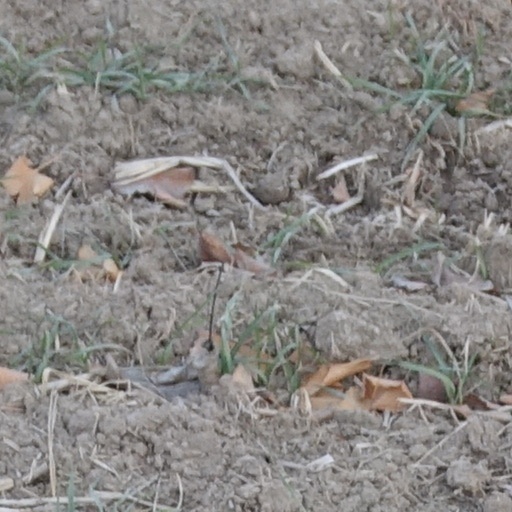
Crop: wheat